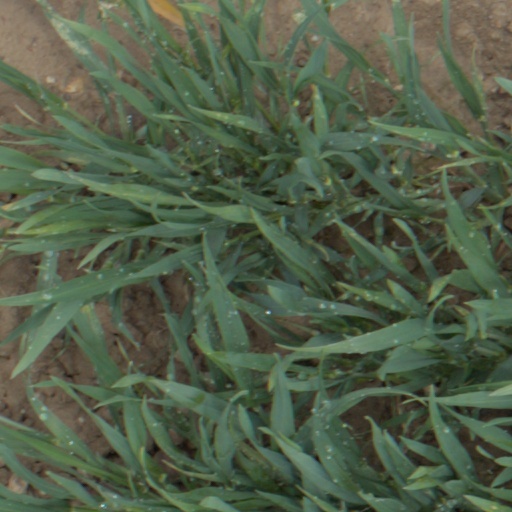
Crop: wheat